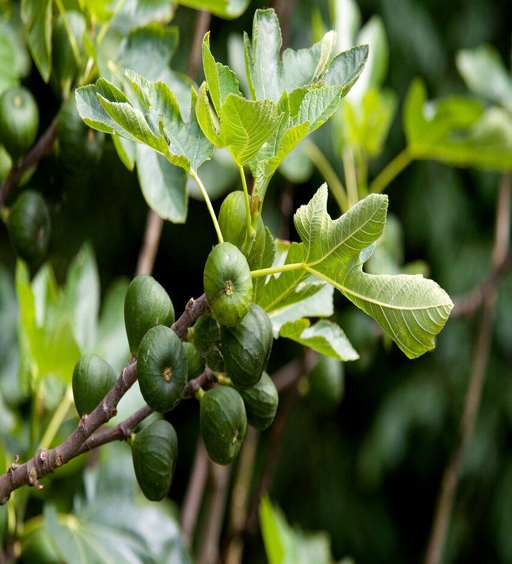
how to plant biological species in the ground